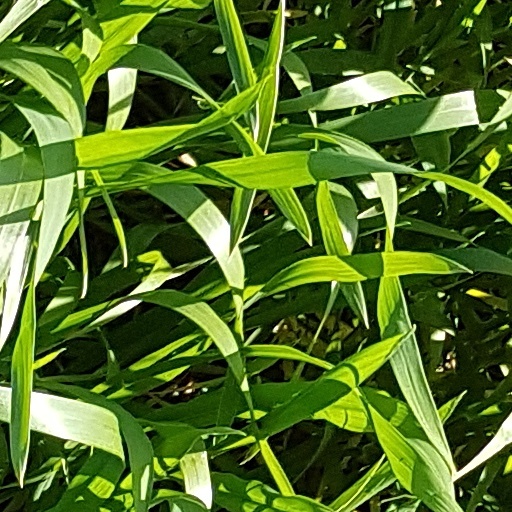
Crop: wheat